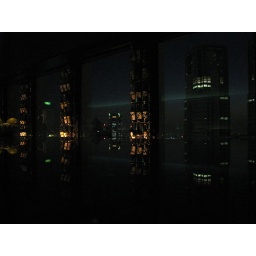
This photo is from a bar in the Keio Plaza Hotel on the 45th floor